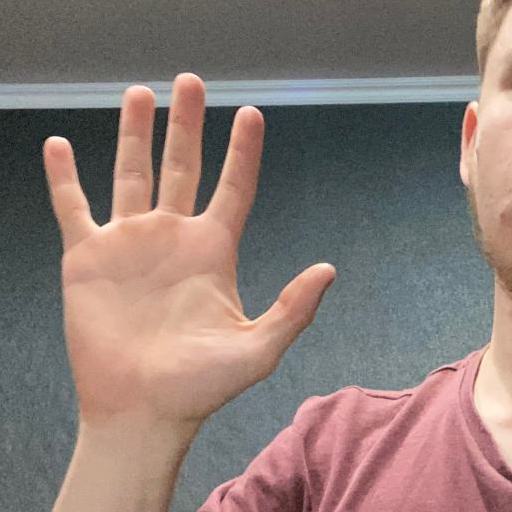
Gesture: palm